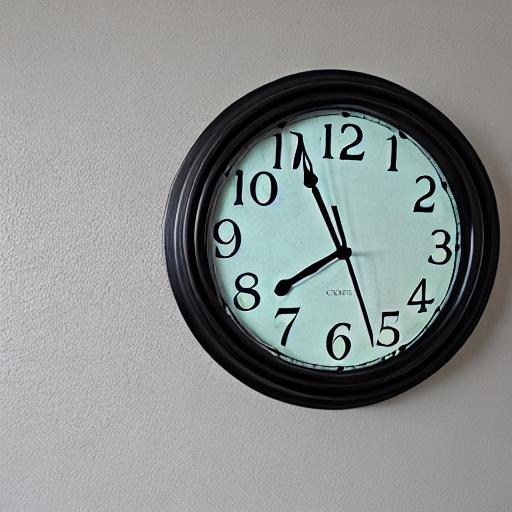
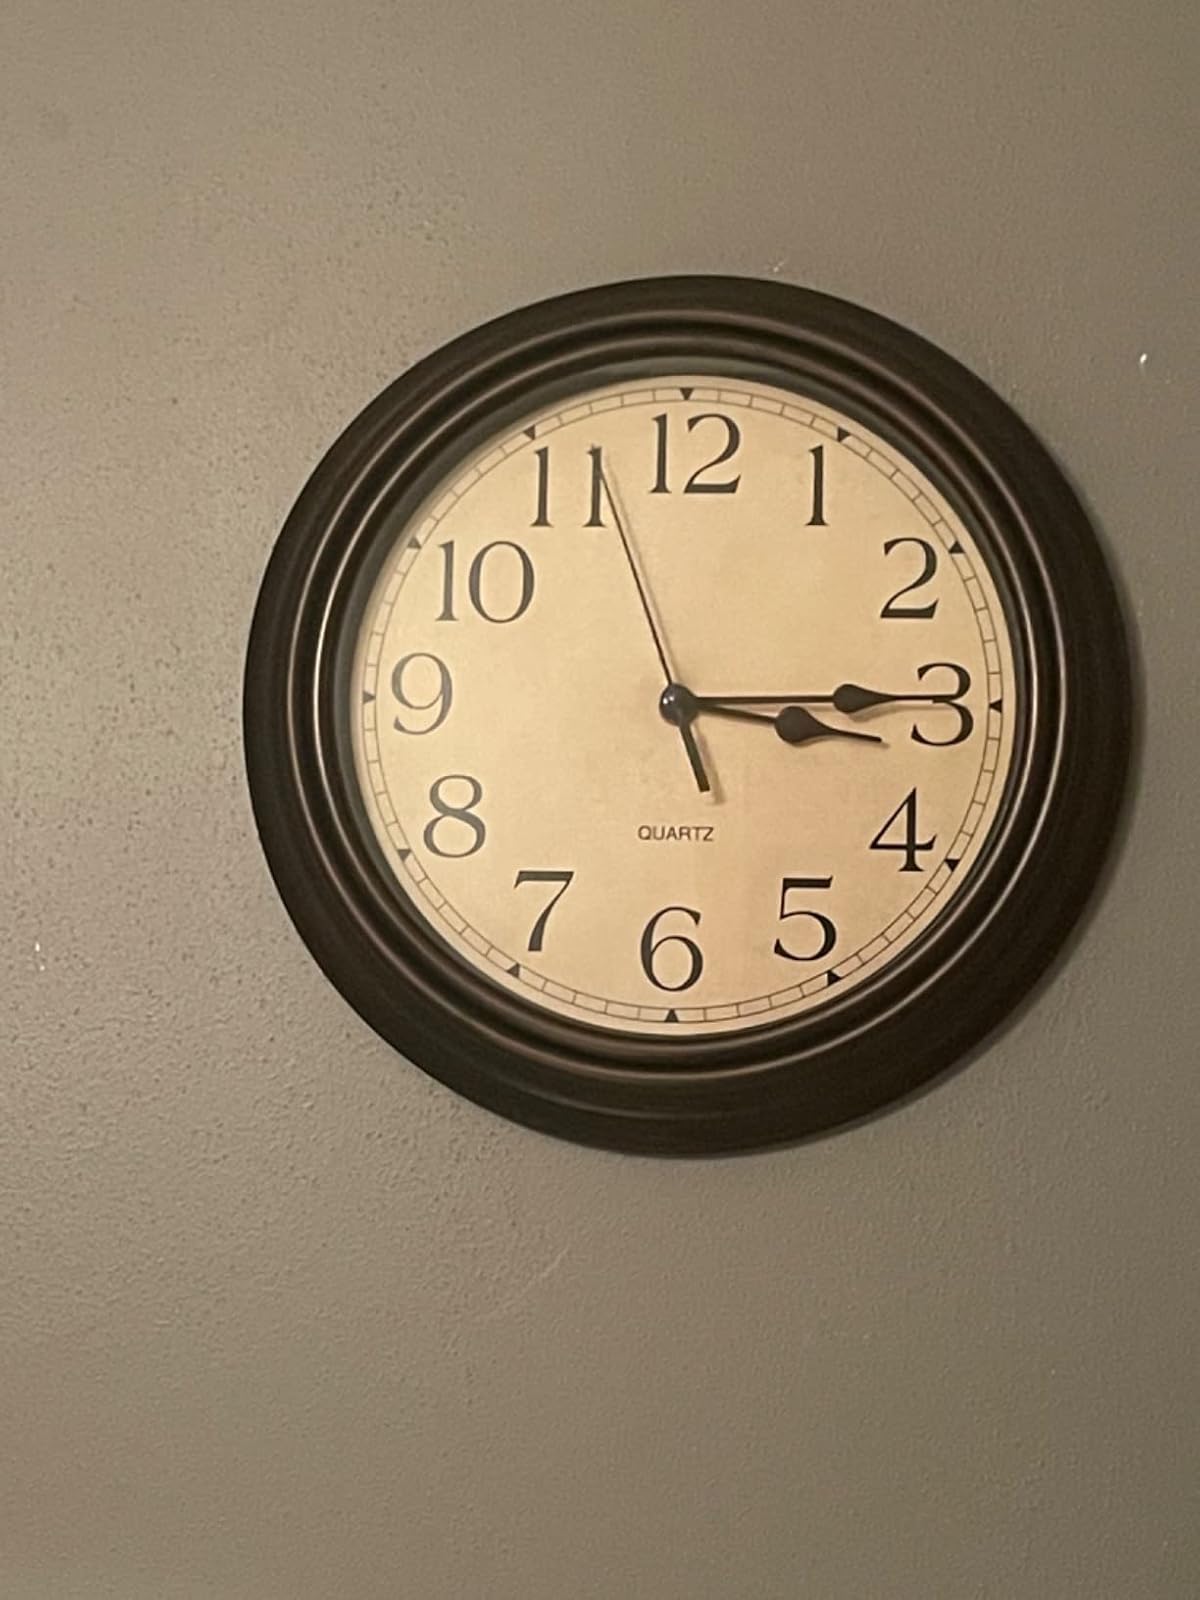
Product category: clock
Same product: no